2/7th Field Regiment (Australia)

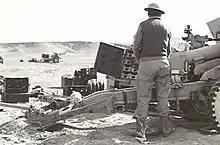
One of the regiment's 25-pounders firing at Almaza, January 1942

A move to Syria followed in February and for a while the regiment was based around Tripoli and then Aleppo where they were assigned to support the 20th Brigade as they undertook garrison duties following the successful Allied campaign against the Vichy French government. The regiment remained there until the middle part of 1942 when the regiment was committed to both the First and Second Battles of El Alamein. During this time, the regiment fired 157,847 shells of all types, including smoke, and suffered 36 killed and 73 wounded.